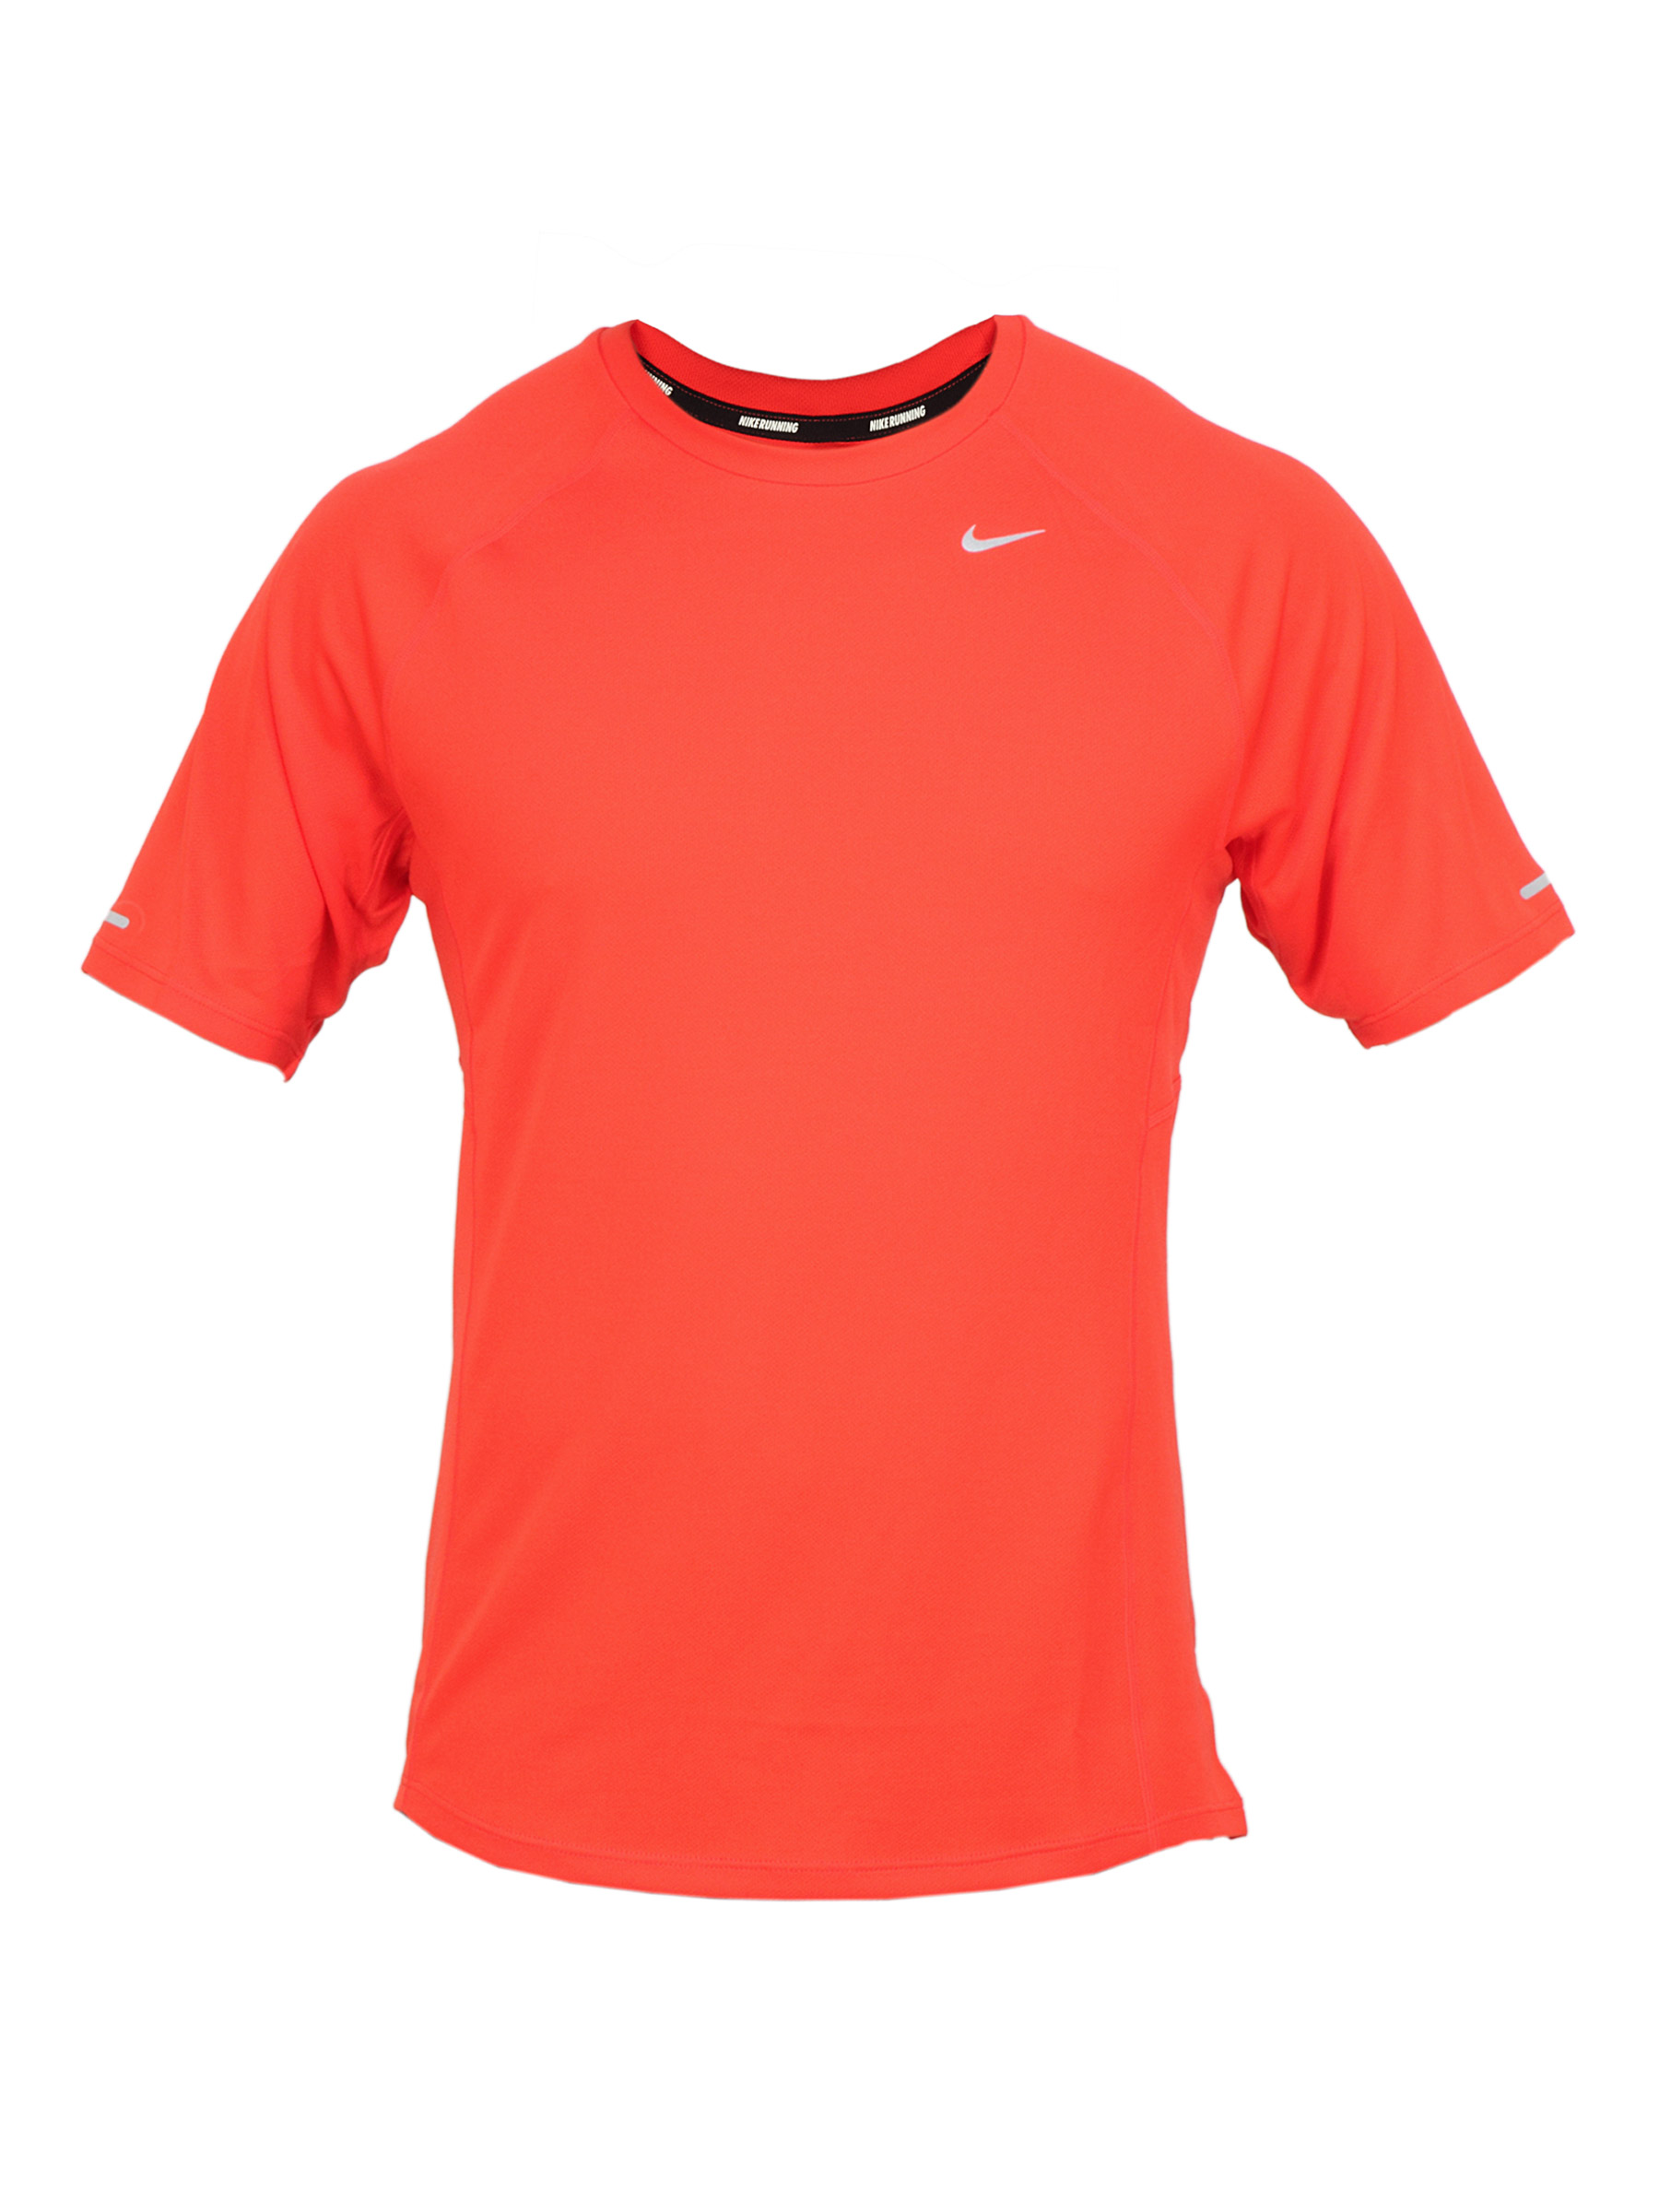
Nike Men Orange T-shirt
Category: Apparel / Topwear / Tshirts
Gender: Men
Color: Orange
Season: Fall 2011
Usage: Sports